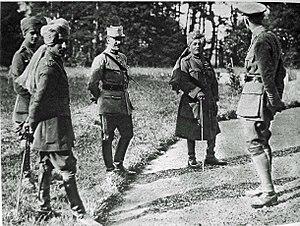
Le Miroir N°_138, page_4_: Pertab_Singh_avec_son_fils_et_un_Rajah. Un officier anglais et un auter français.
Pretap Singh d'Idar est un homme d'État de l'Inde, maharadjah de l'État princier d'Idar et d'Ahmadnagar, il fut général lors de la Première Guerre mondiale en France.